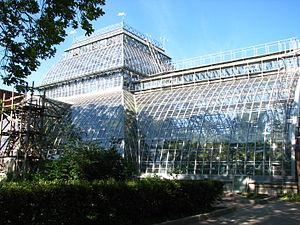
Le jardin botanique de Saint-Pétersbourg, officiellement jardin botanique de l'Institut de botanique Komarov, est le plus ancien jardin botanique de Russie. Il dépend administrativement de l'institut botanique Komarov qui lui-même dépend de l'académie des sciences de Russie. Il comprend plus de quatre-vingt mille spécimens.